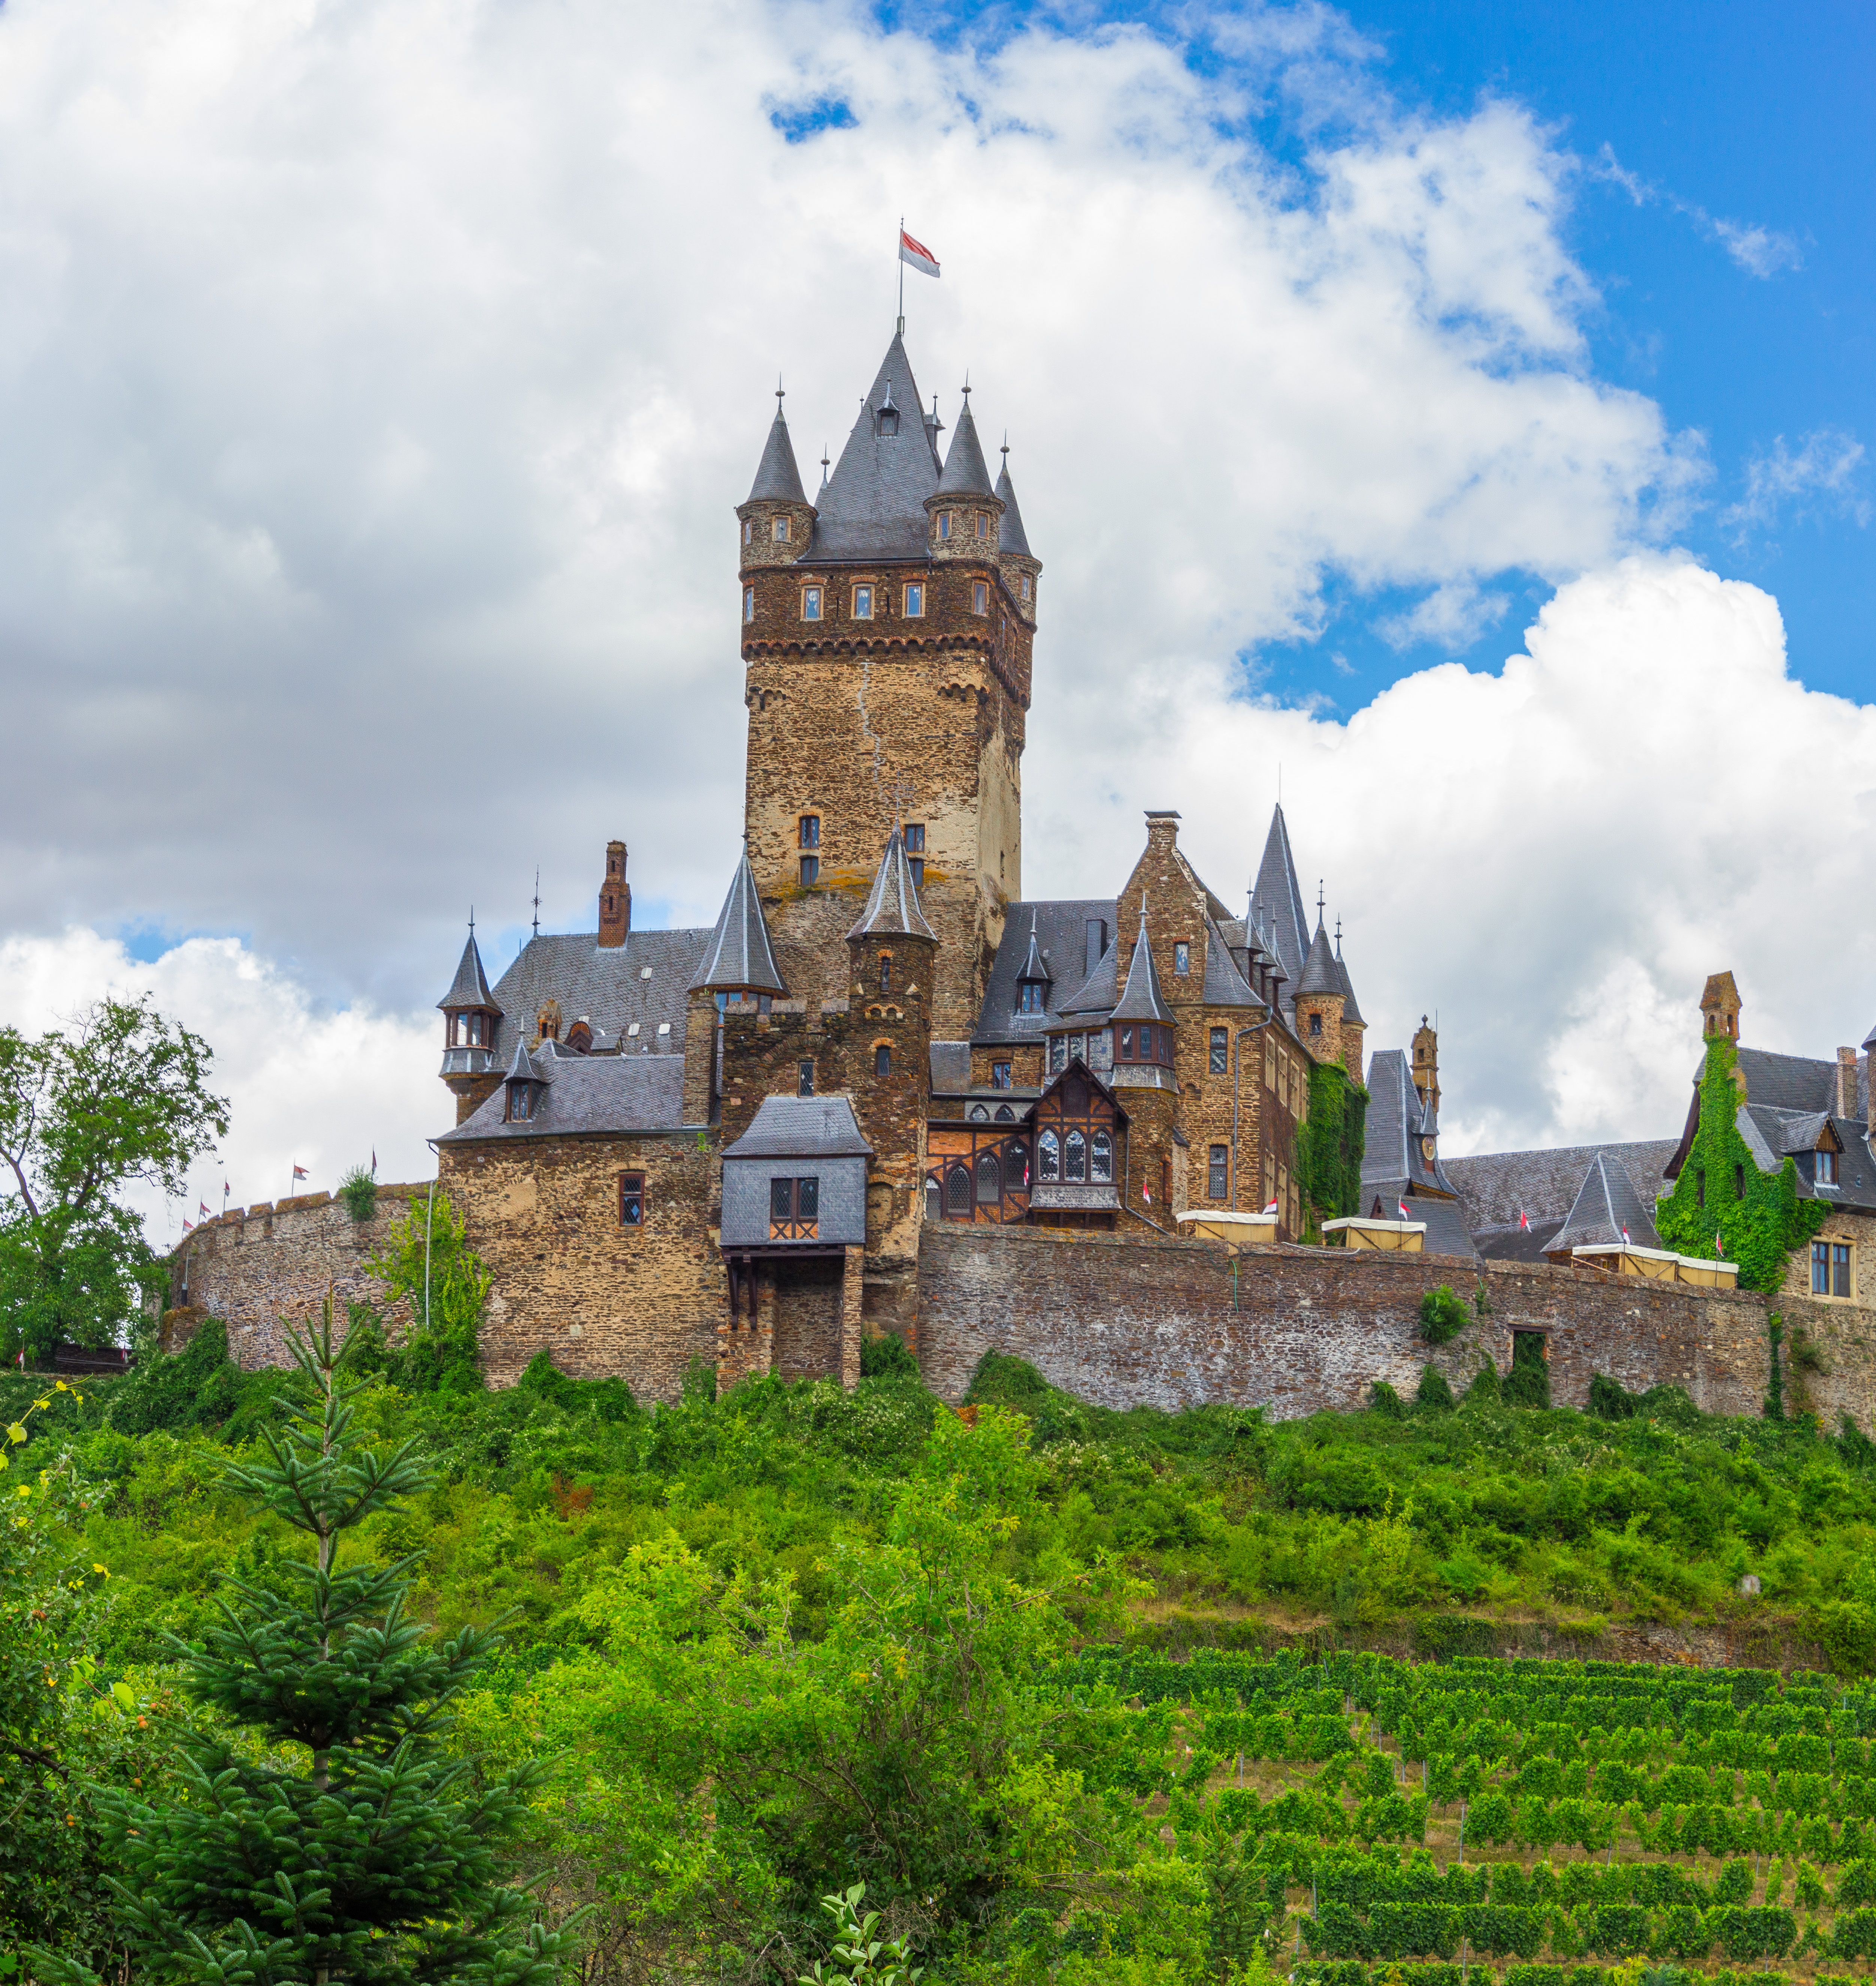
nature, sky, hill, town, building, chateau, old, village, europe, tower, castle, landmark, sightseeing, church, attraction, historic, tourism, place of worship, clouds, monastery, historical, german, estate, rural area